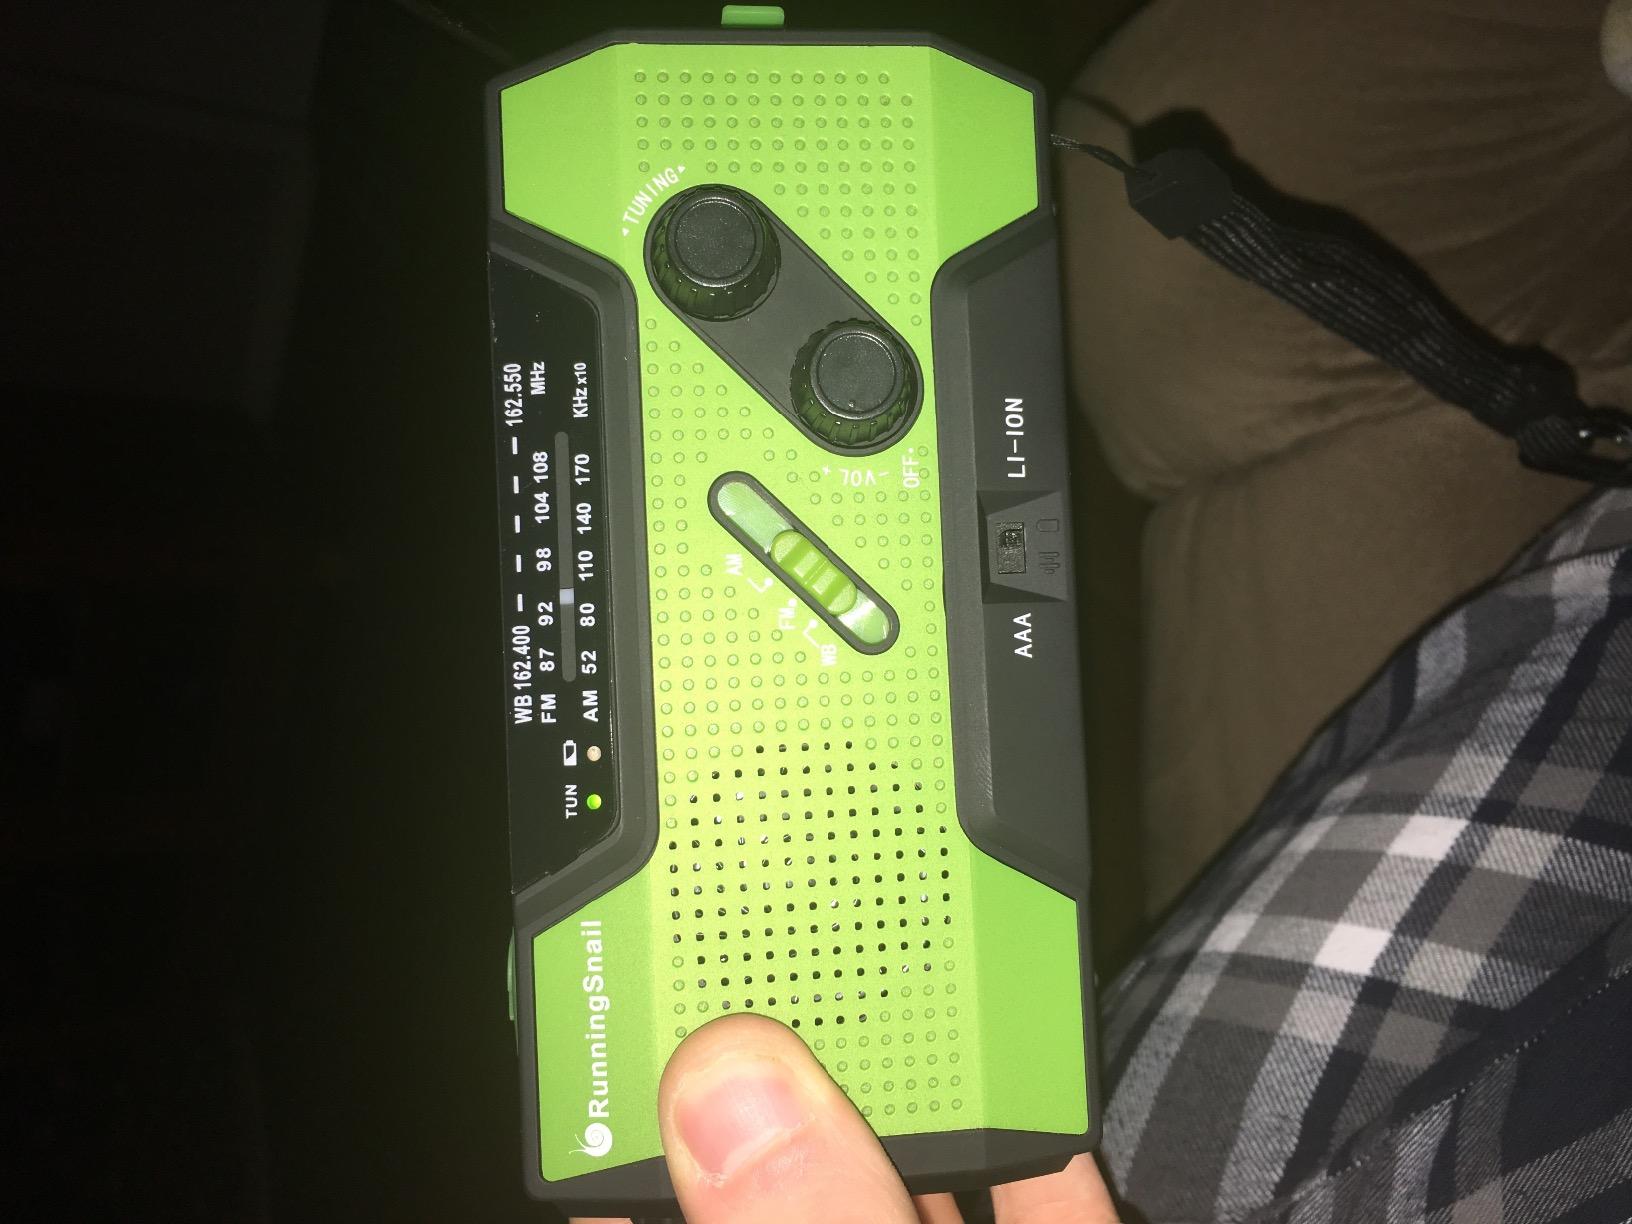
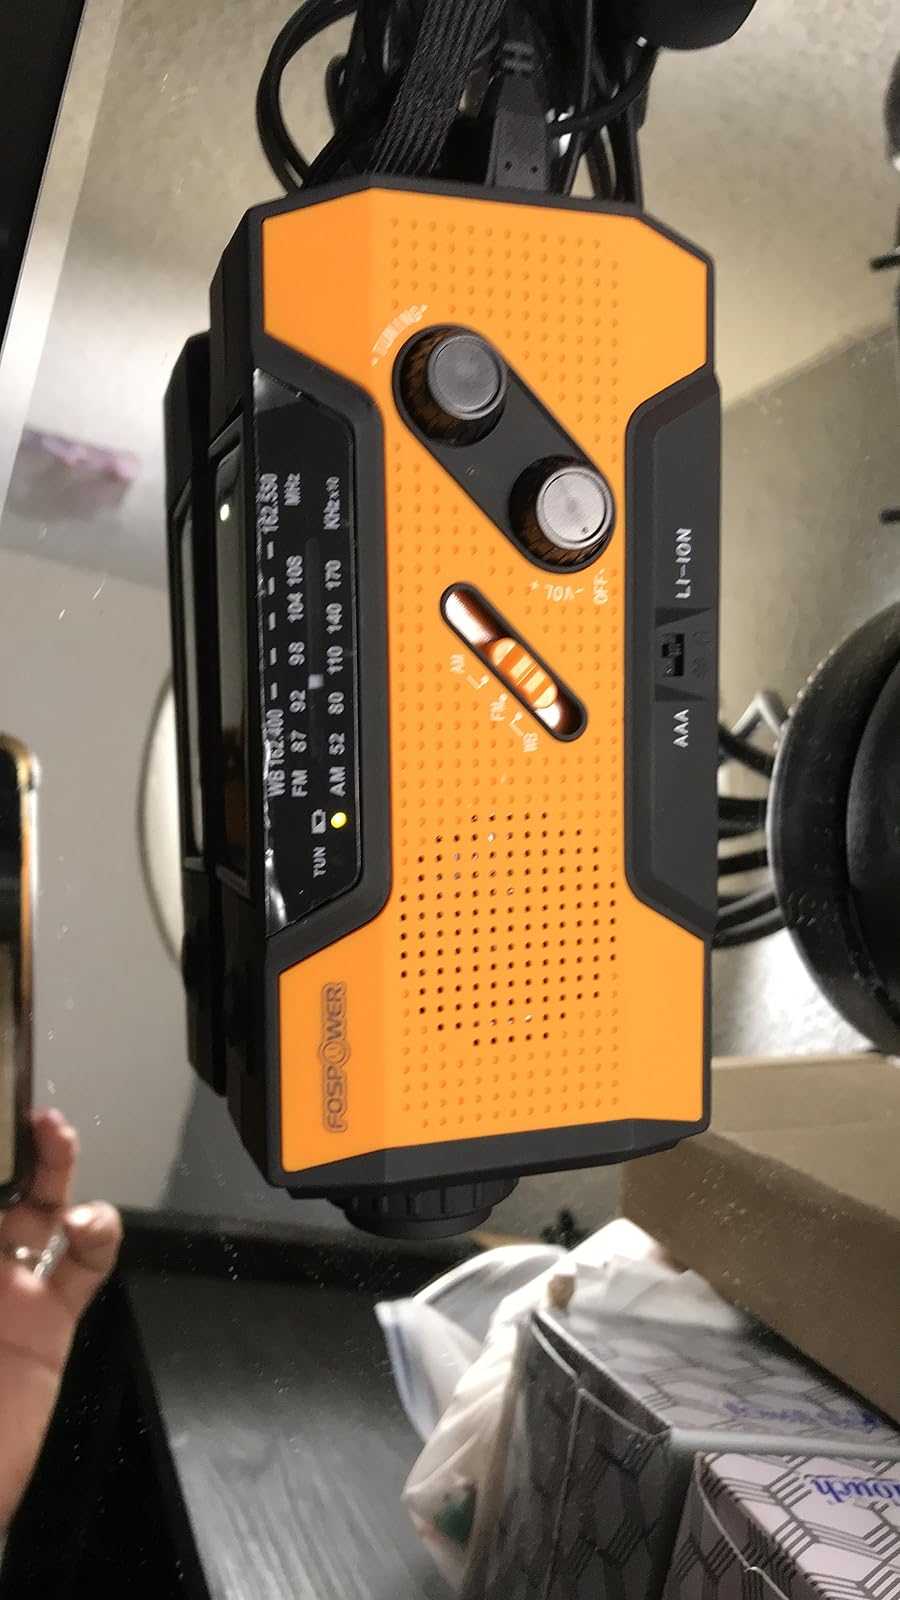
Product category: radio
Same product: no